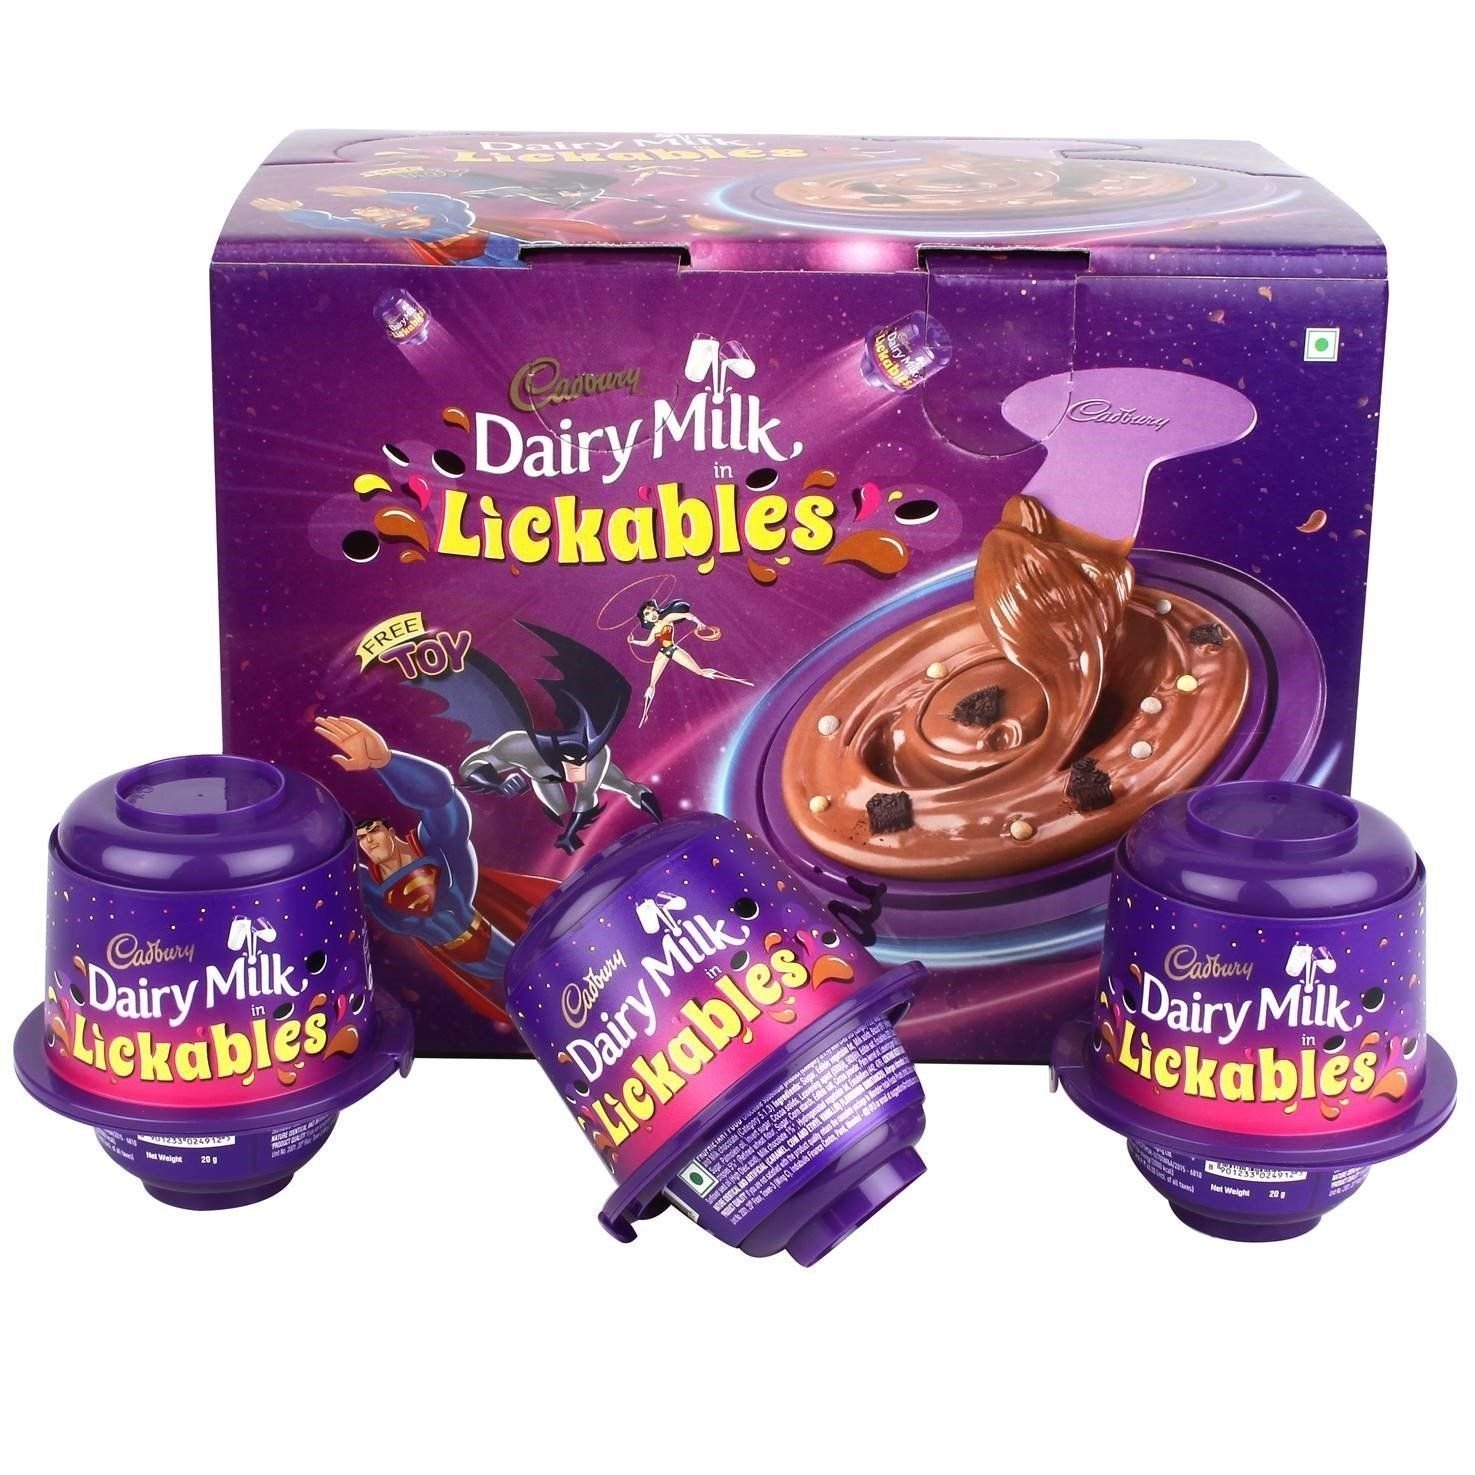
Item Name: Cadbury Dairy Milk Lickables, 20g (Pack of 12)
Bullet Point 1: Milk Chocolate: Made with real milk chocolate for a creamy, sweet taste.
Bullet Point 2: Individually Wrapped: Each bar is individually wrapped for convenience and freshness.
Bullet Point 3: Occasion-Friendly: Perfect for birthdays, holidays, or any special occasion.
Bullet Point 4: Shareable: The resealable pouch makes it easy to share with friends and family.
Bullet Point 5: Cadbury Brand: From the famous Cadbury brand known for quality chocolate.
Value: 8.47
Unit: Ounce

Price: 44.95